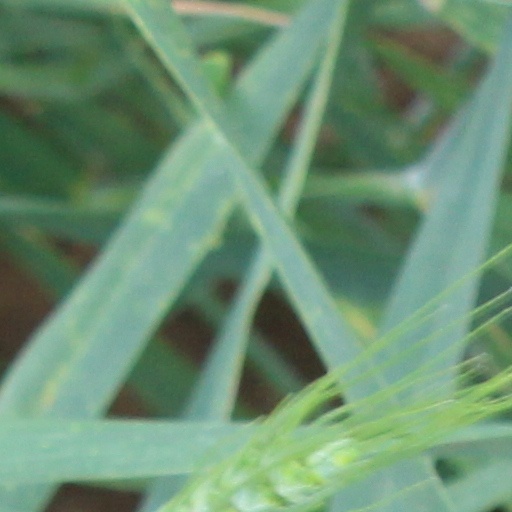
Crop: wheat